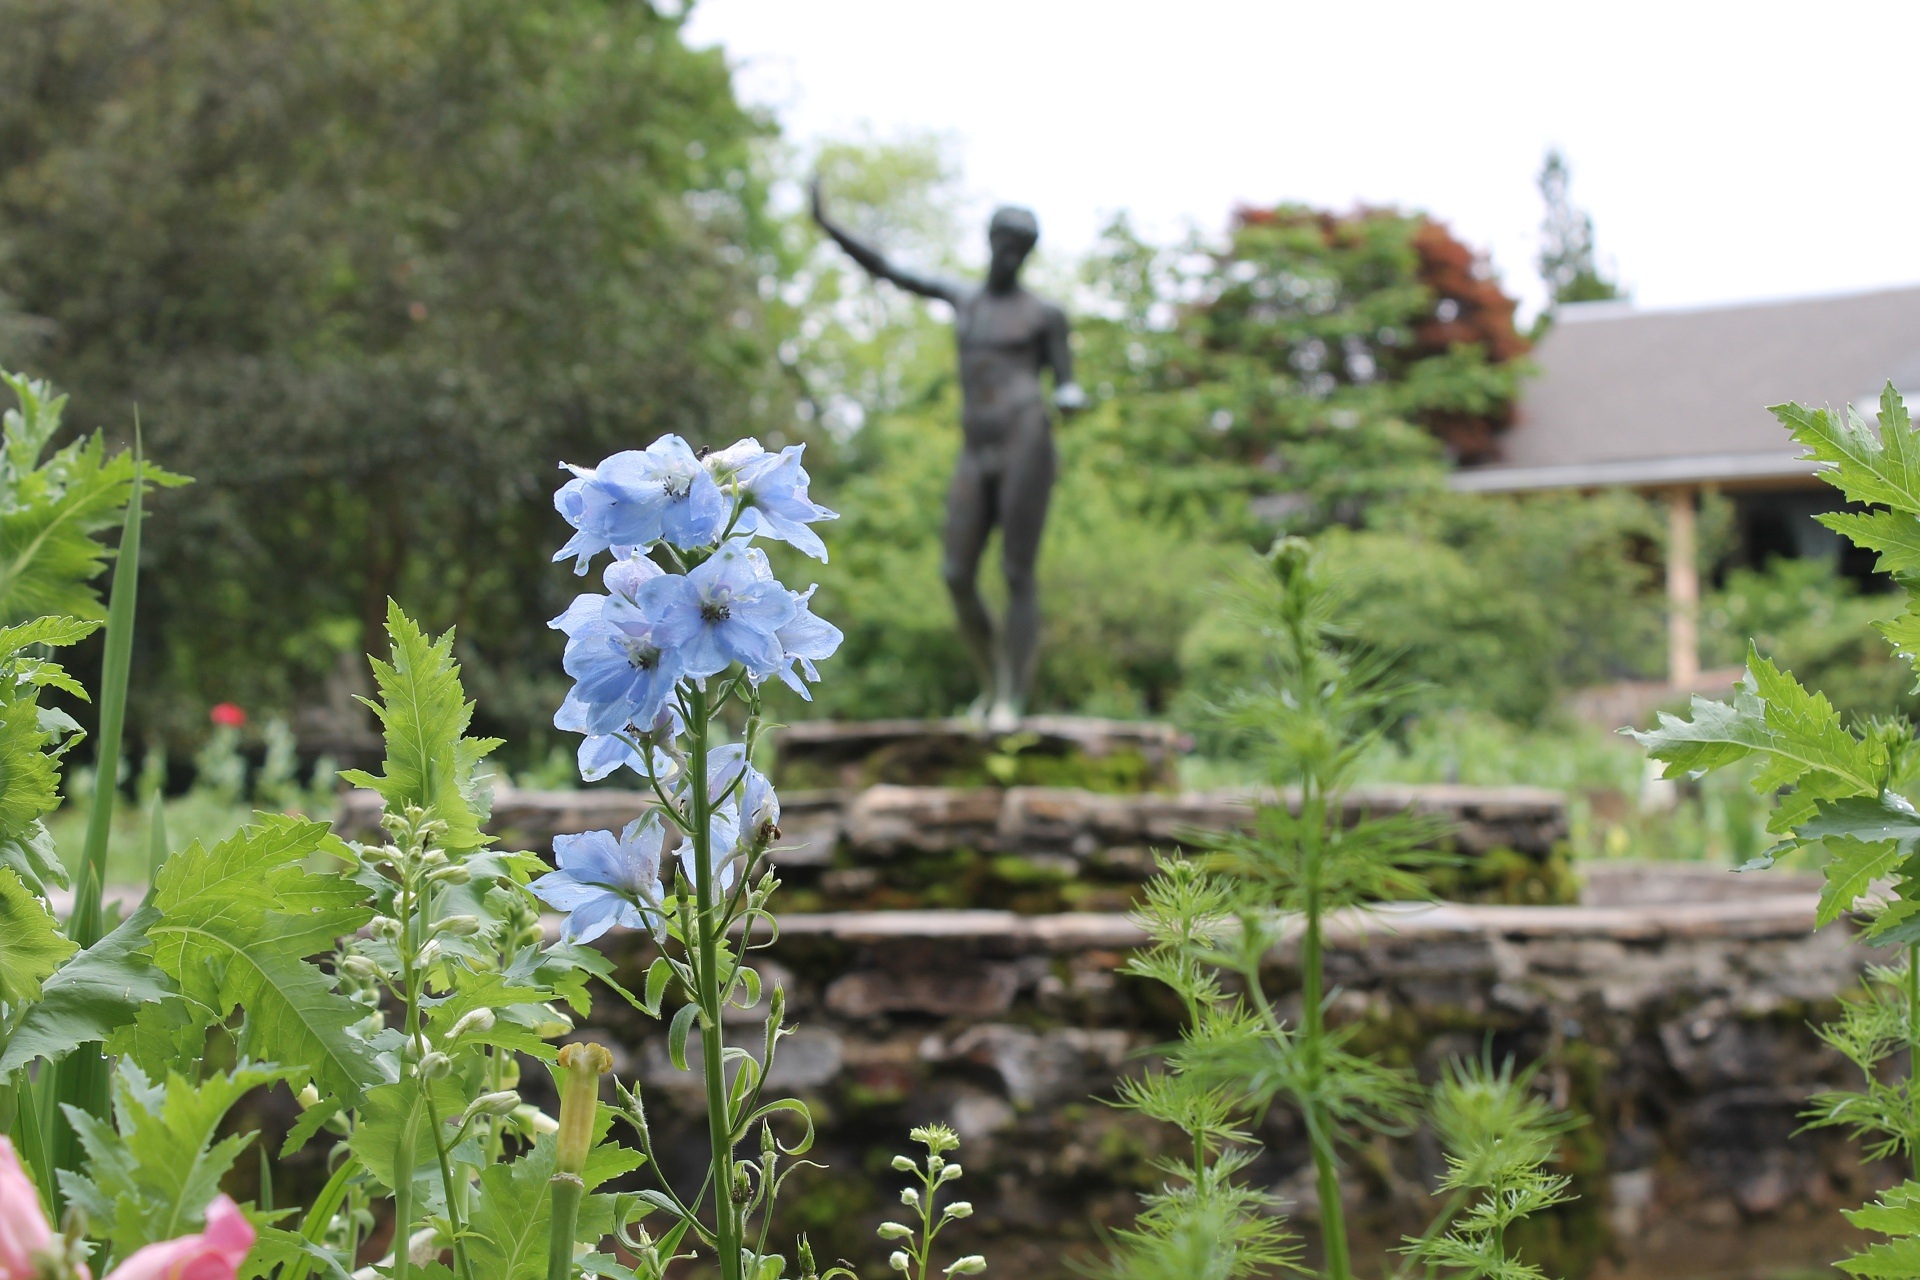
water, nature, plant, flower, statue, greek, herb, botany, blue, garden, flora, botanical, wildflower, sculpture, shrub, fountain, classic, yard, flowering plant, land plant